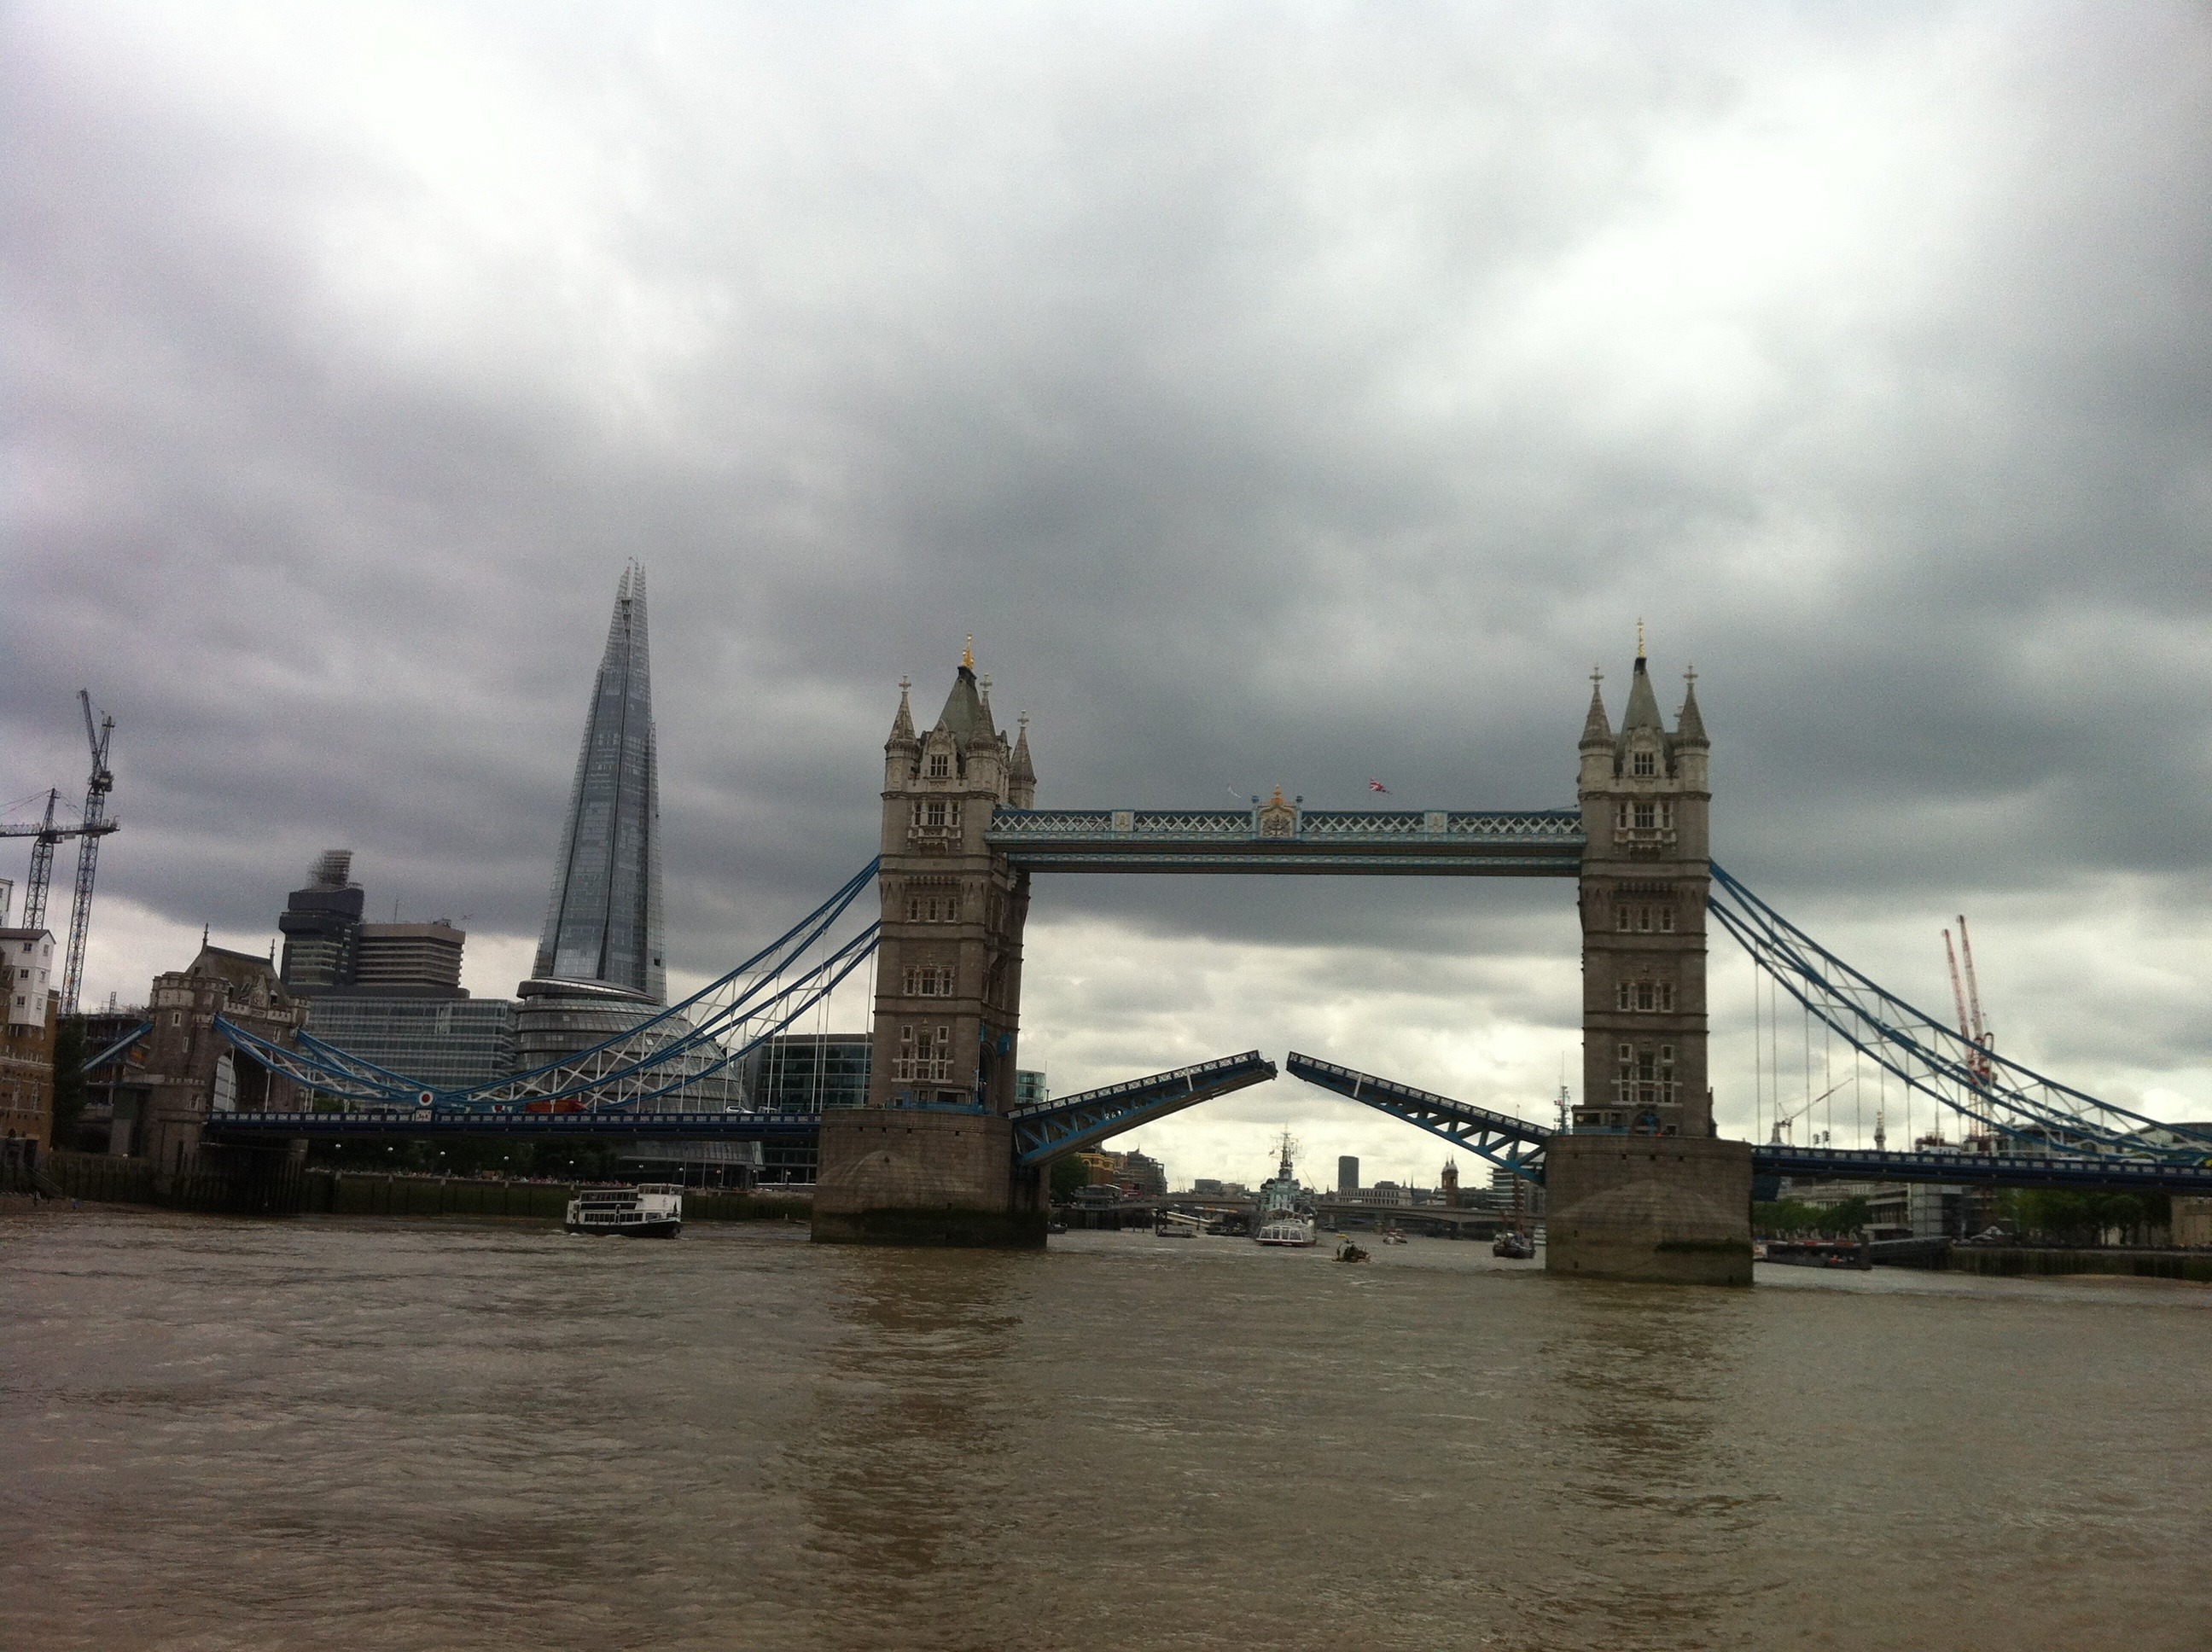
sea, bridge, skyline, river, cityscape, reflection, landmark, tower bridge, waterway, places of interest, london, united kingdom, cable stayed bridge, nonbuilding structure